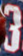
Number: 3